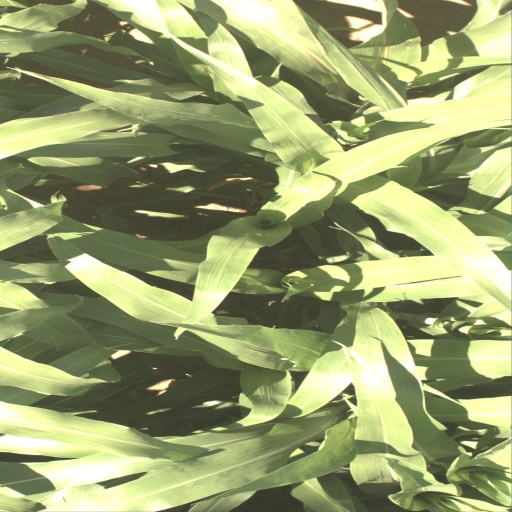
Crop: sorghum